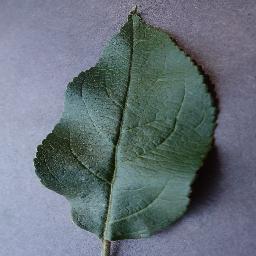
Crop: apple
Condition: healthy